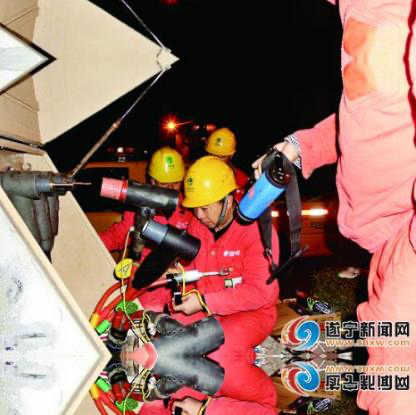
Objects in the image:
label: helmet
label: helmet
label: helmet